Parish Church of the Nativity of the Virgin Mary, Mellieħa

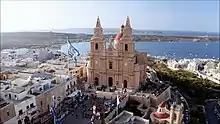
A drone view of the Parish Church of the Nativity of the Virgin Mary in Mellieħa in Malta

Construction of the parish church began in 1881, and the first stone was blessed by parish priest Francis Maria Magri on 5 September 1883. The limestone used to build the church was obtained from a quarry at "l-Aħrax tal-Mellieħa", and the local population helped in transporting the building materials to the construction site. The church was blessed by Bishop Pietro Pace on 5 September 1897 and construction lasted until 1898.